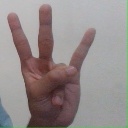
अक्षर: क्ष